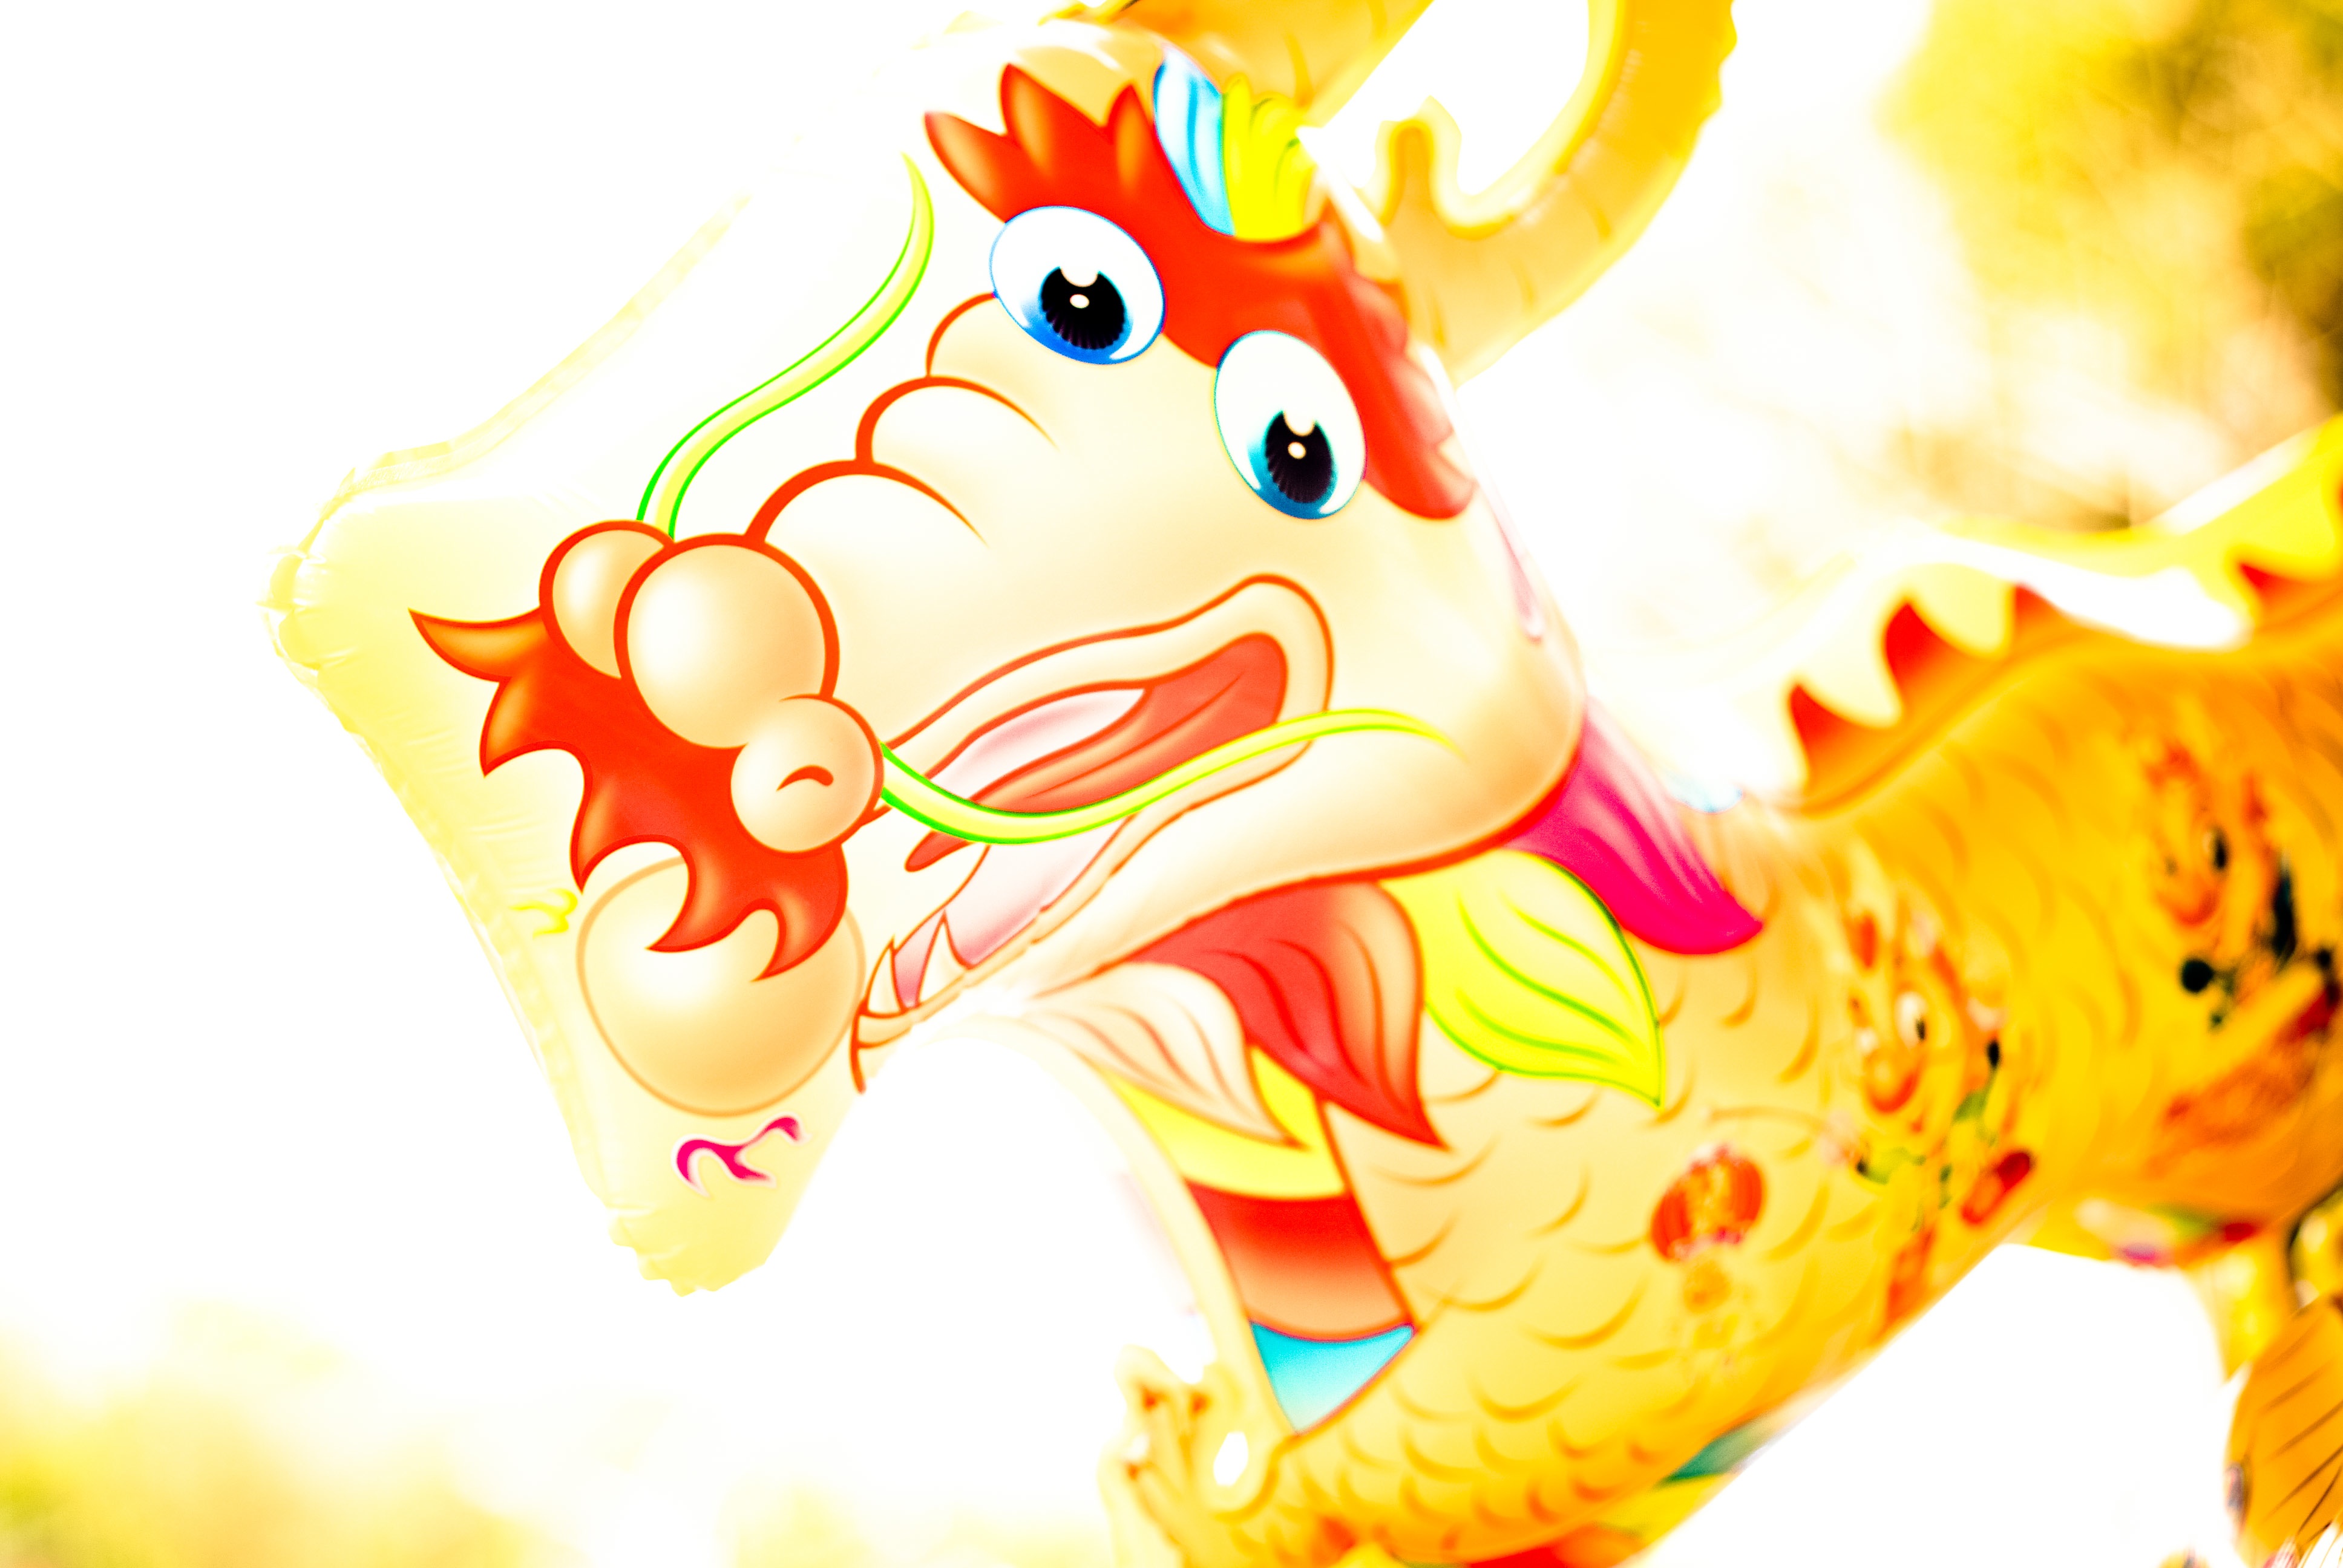
illustration, dragon, cartoon, chinese new year